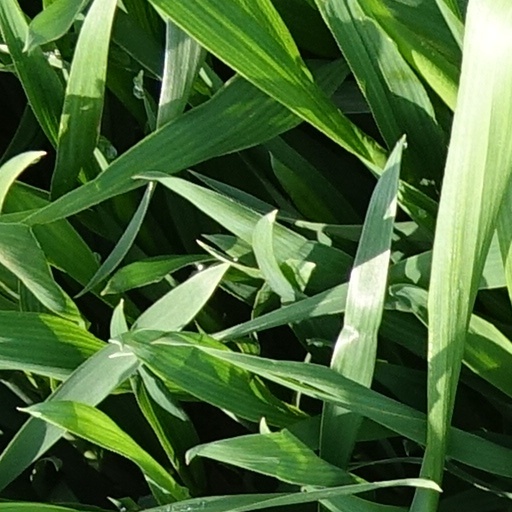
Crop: wheat